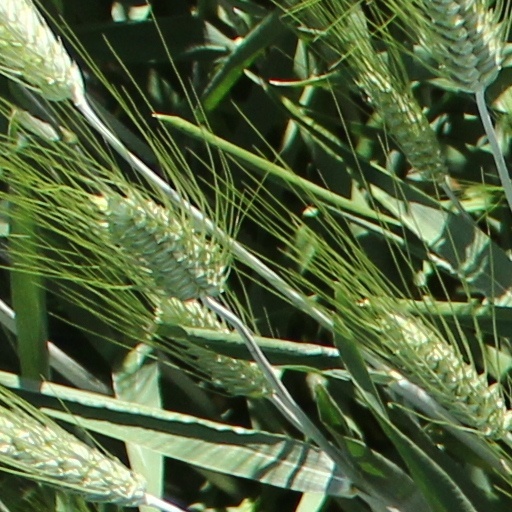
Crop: wheat